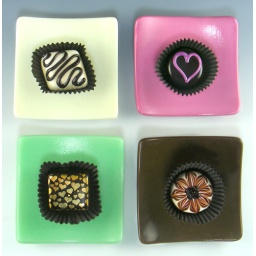
Four single plates (nappies) with art glass chocolates handcrafted by Hulet Glass.